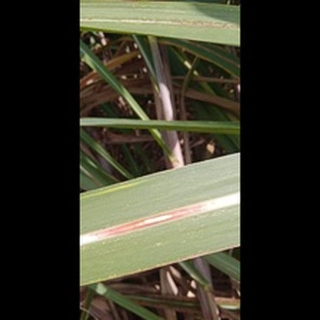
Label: sugarcane_red_rot